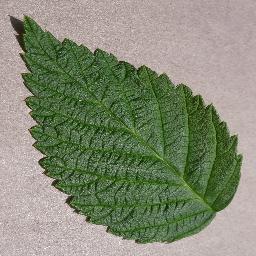
Label: Raspberry___healthy